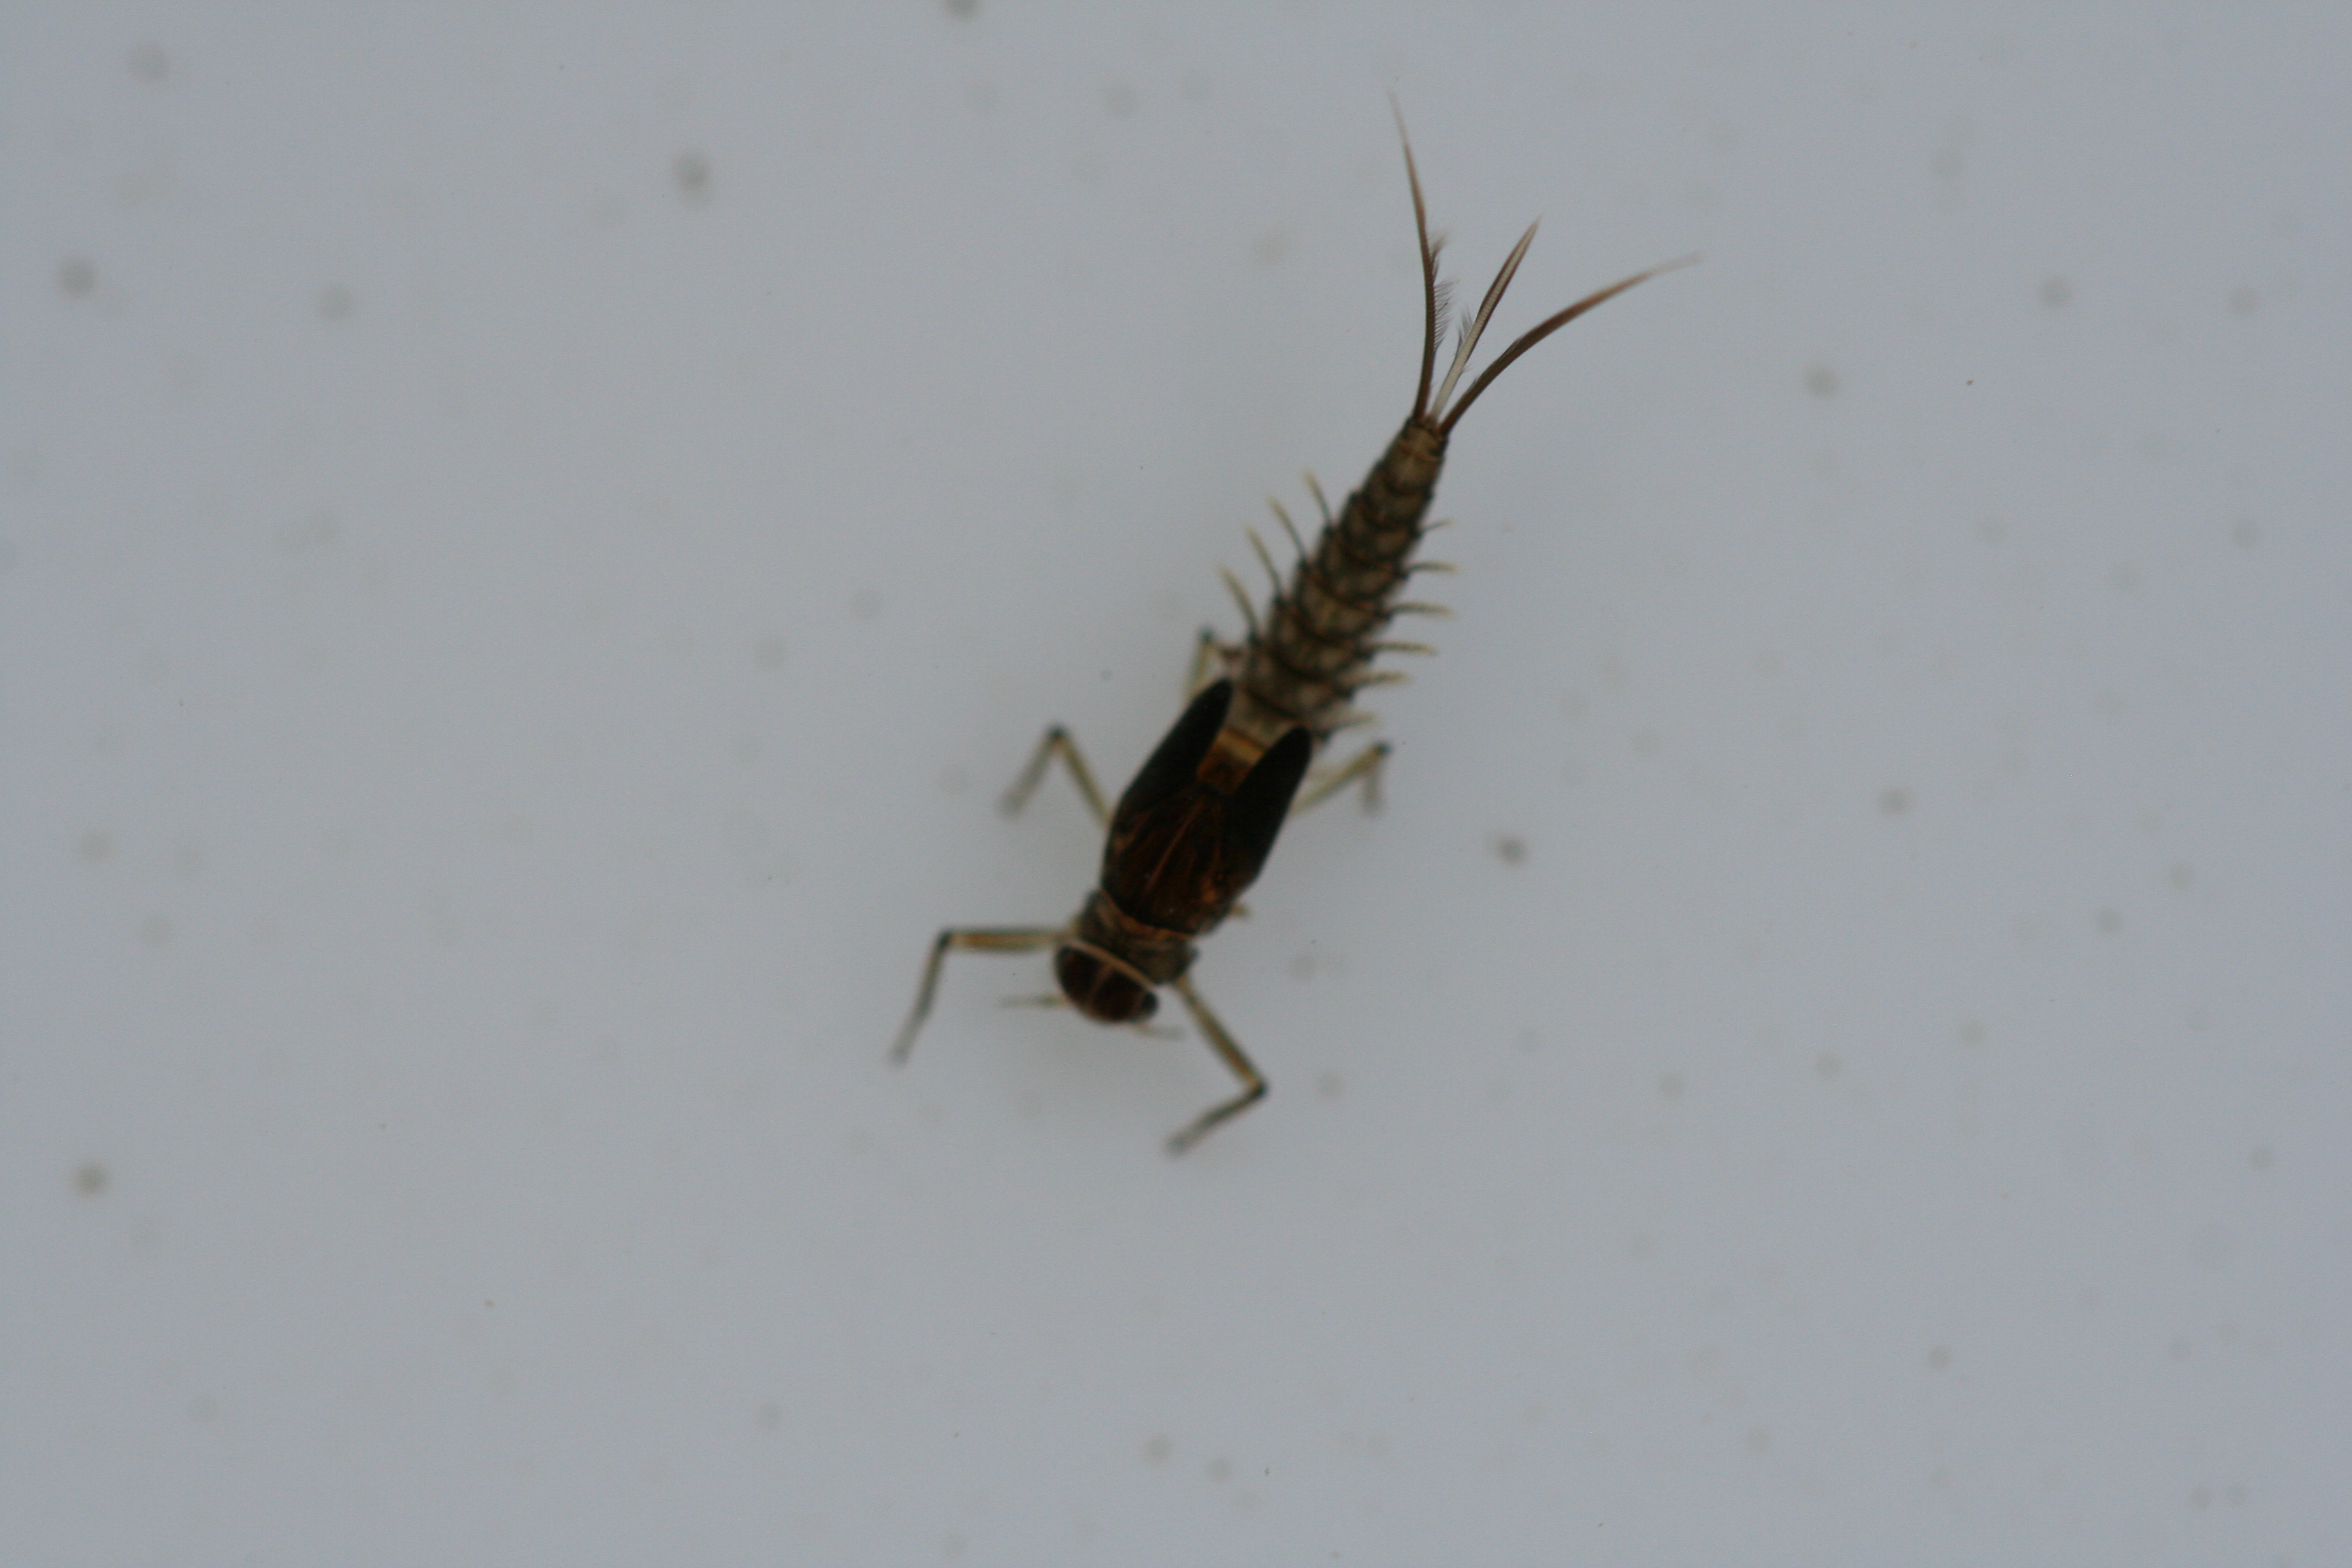
Macroinvertebrate group: minnow_mayflies